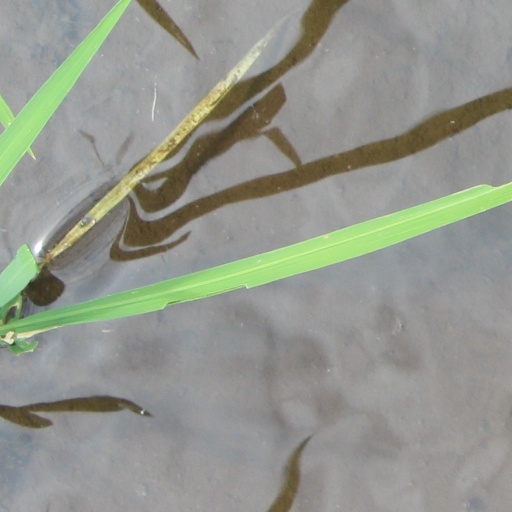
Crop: rice